Tethered cord syndrome

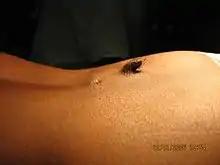
Skin manifestation typical of tethered cord syndrome

Tethered spinal cord syndrome may go undiagnosed until adulthood, when sensory, motor, bowel, and bladder control issues emerge. This delayed presentation of symptoms relates to the degree of strain on the spinal cord over time.